Tori Franklin

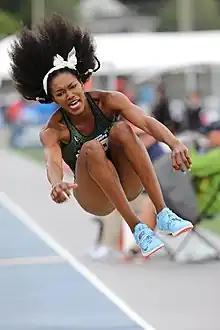
Franklin at the 2018 USA Outdoor Track and Field Championships

Tori Franklin (born October 7, 1992) is an American triple jumper. Tori Franklin is the first American woman to ever medal in the triple jump at a World Athletics Championships (which happened in 2022). Tori Franklin also notably competed in the women's triple jump at the 2019 and 2017 World Championships in Athletics, jumping a personal best in the preliminary round to place 9th & 13th respectively.